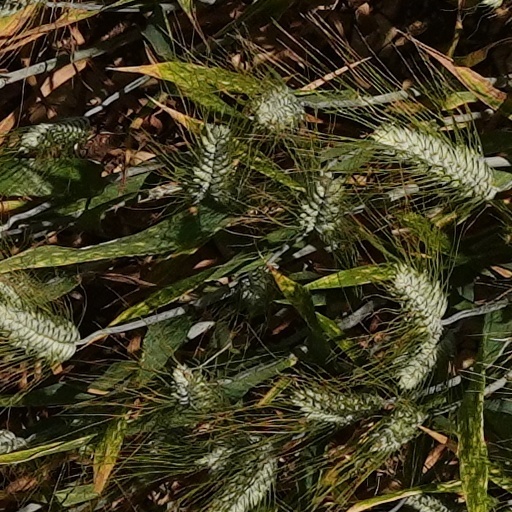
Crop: wheat